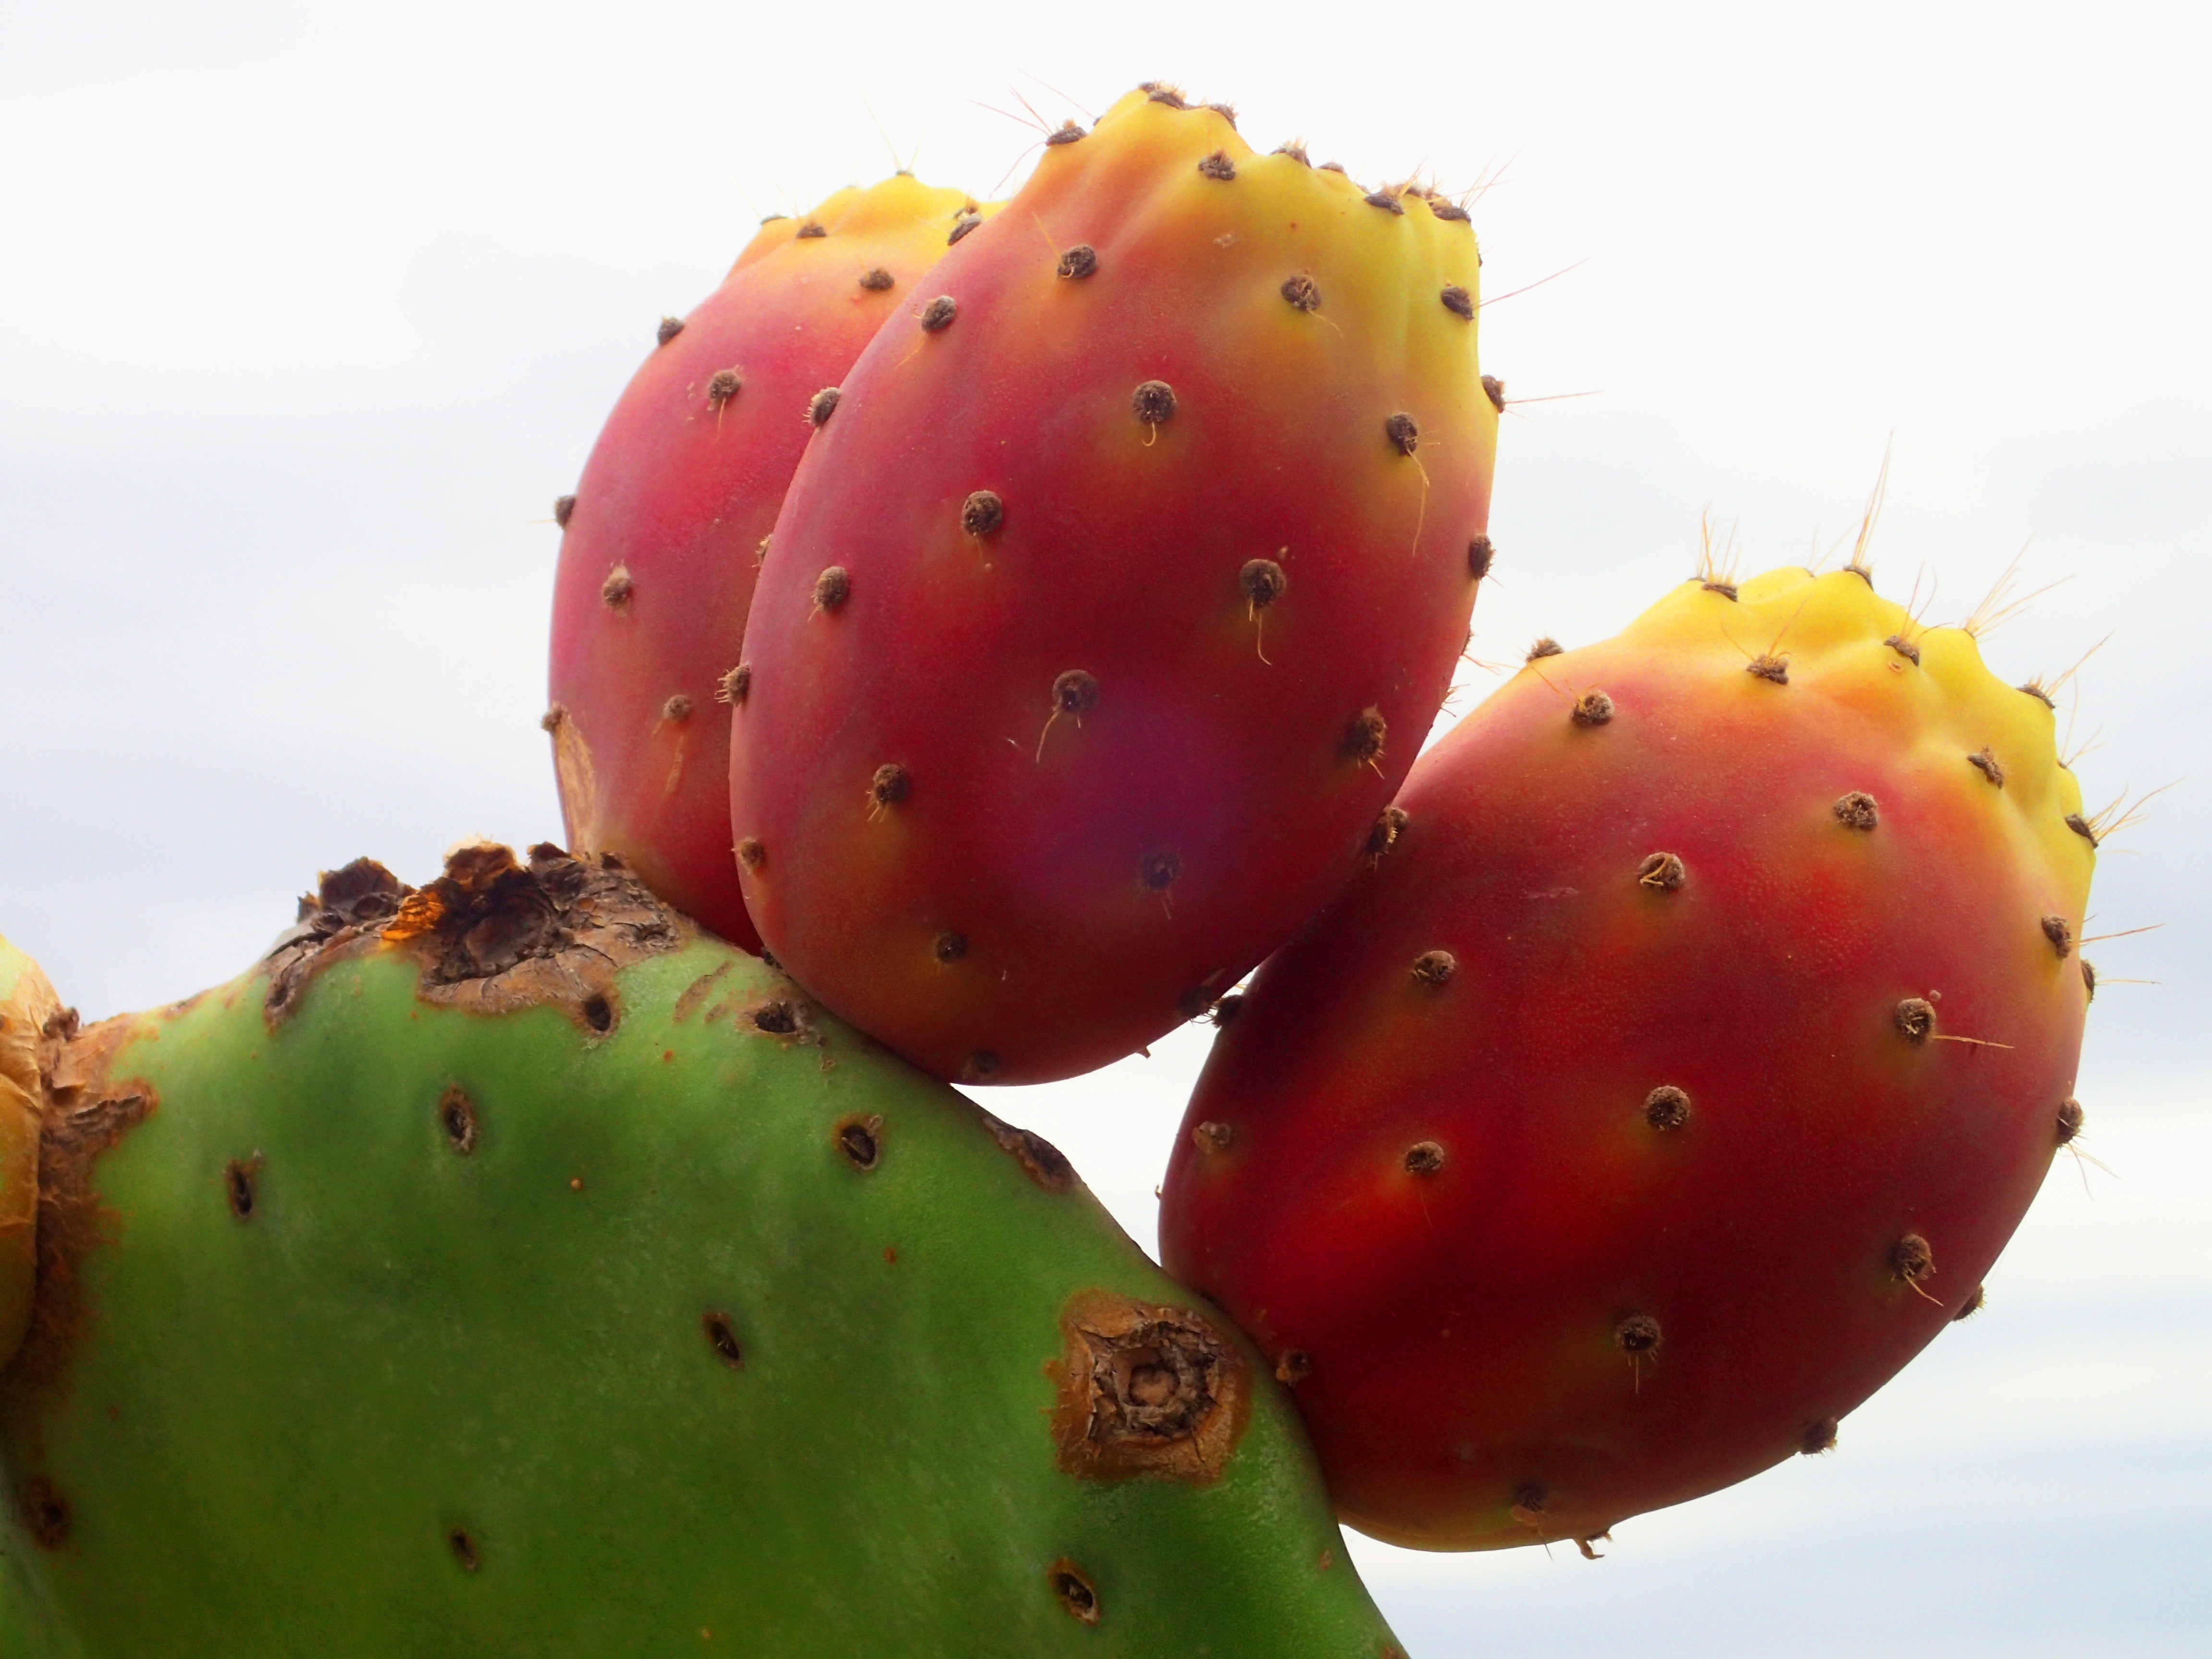
prickly, cactus, plant, fruit, flower, food, produce, farbenspiel, trio, caryophyllales, macro photography, flowering plant, prickly pear, mediteran, pitaya, land plant, nopal, barbary fig, eastern prickly pear